List of Billboard number-one country songs of 2017

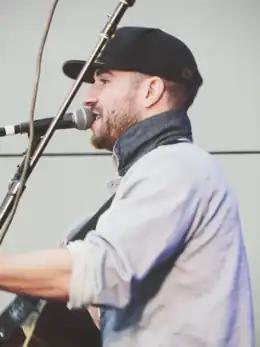
Singer Sam Hunt

Hot Country Songs and Country Airplay are charts that rank the top-performing country music songs in the United States, published by "Billboard" magazine. Hot Country Songs ranks songs based on digital downloads, streaming, and airplay not only from country stations but from stations of all formats, a methodology introduced in 2012. Country Airplay, which was published for the first time in 2012, is based solely on country radio airplay, a methodology which had previously been used for several decades for Hot Country Songs. In 2017, seven different songs topped the Hot Country Songs chart and 34 different songs topped Country Airplay in 52 issues of the magazine.